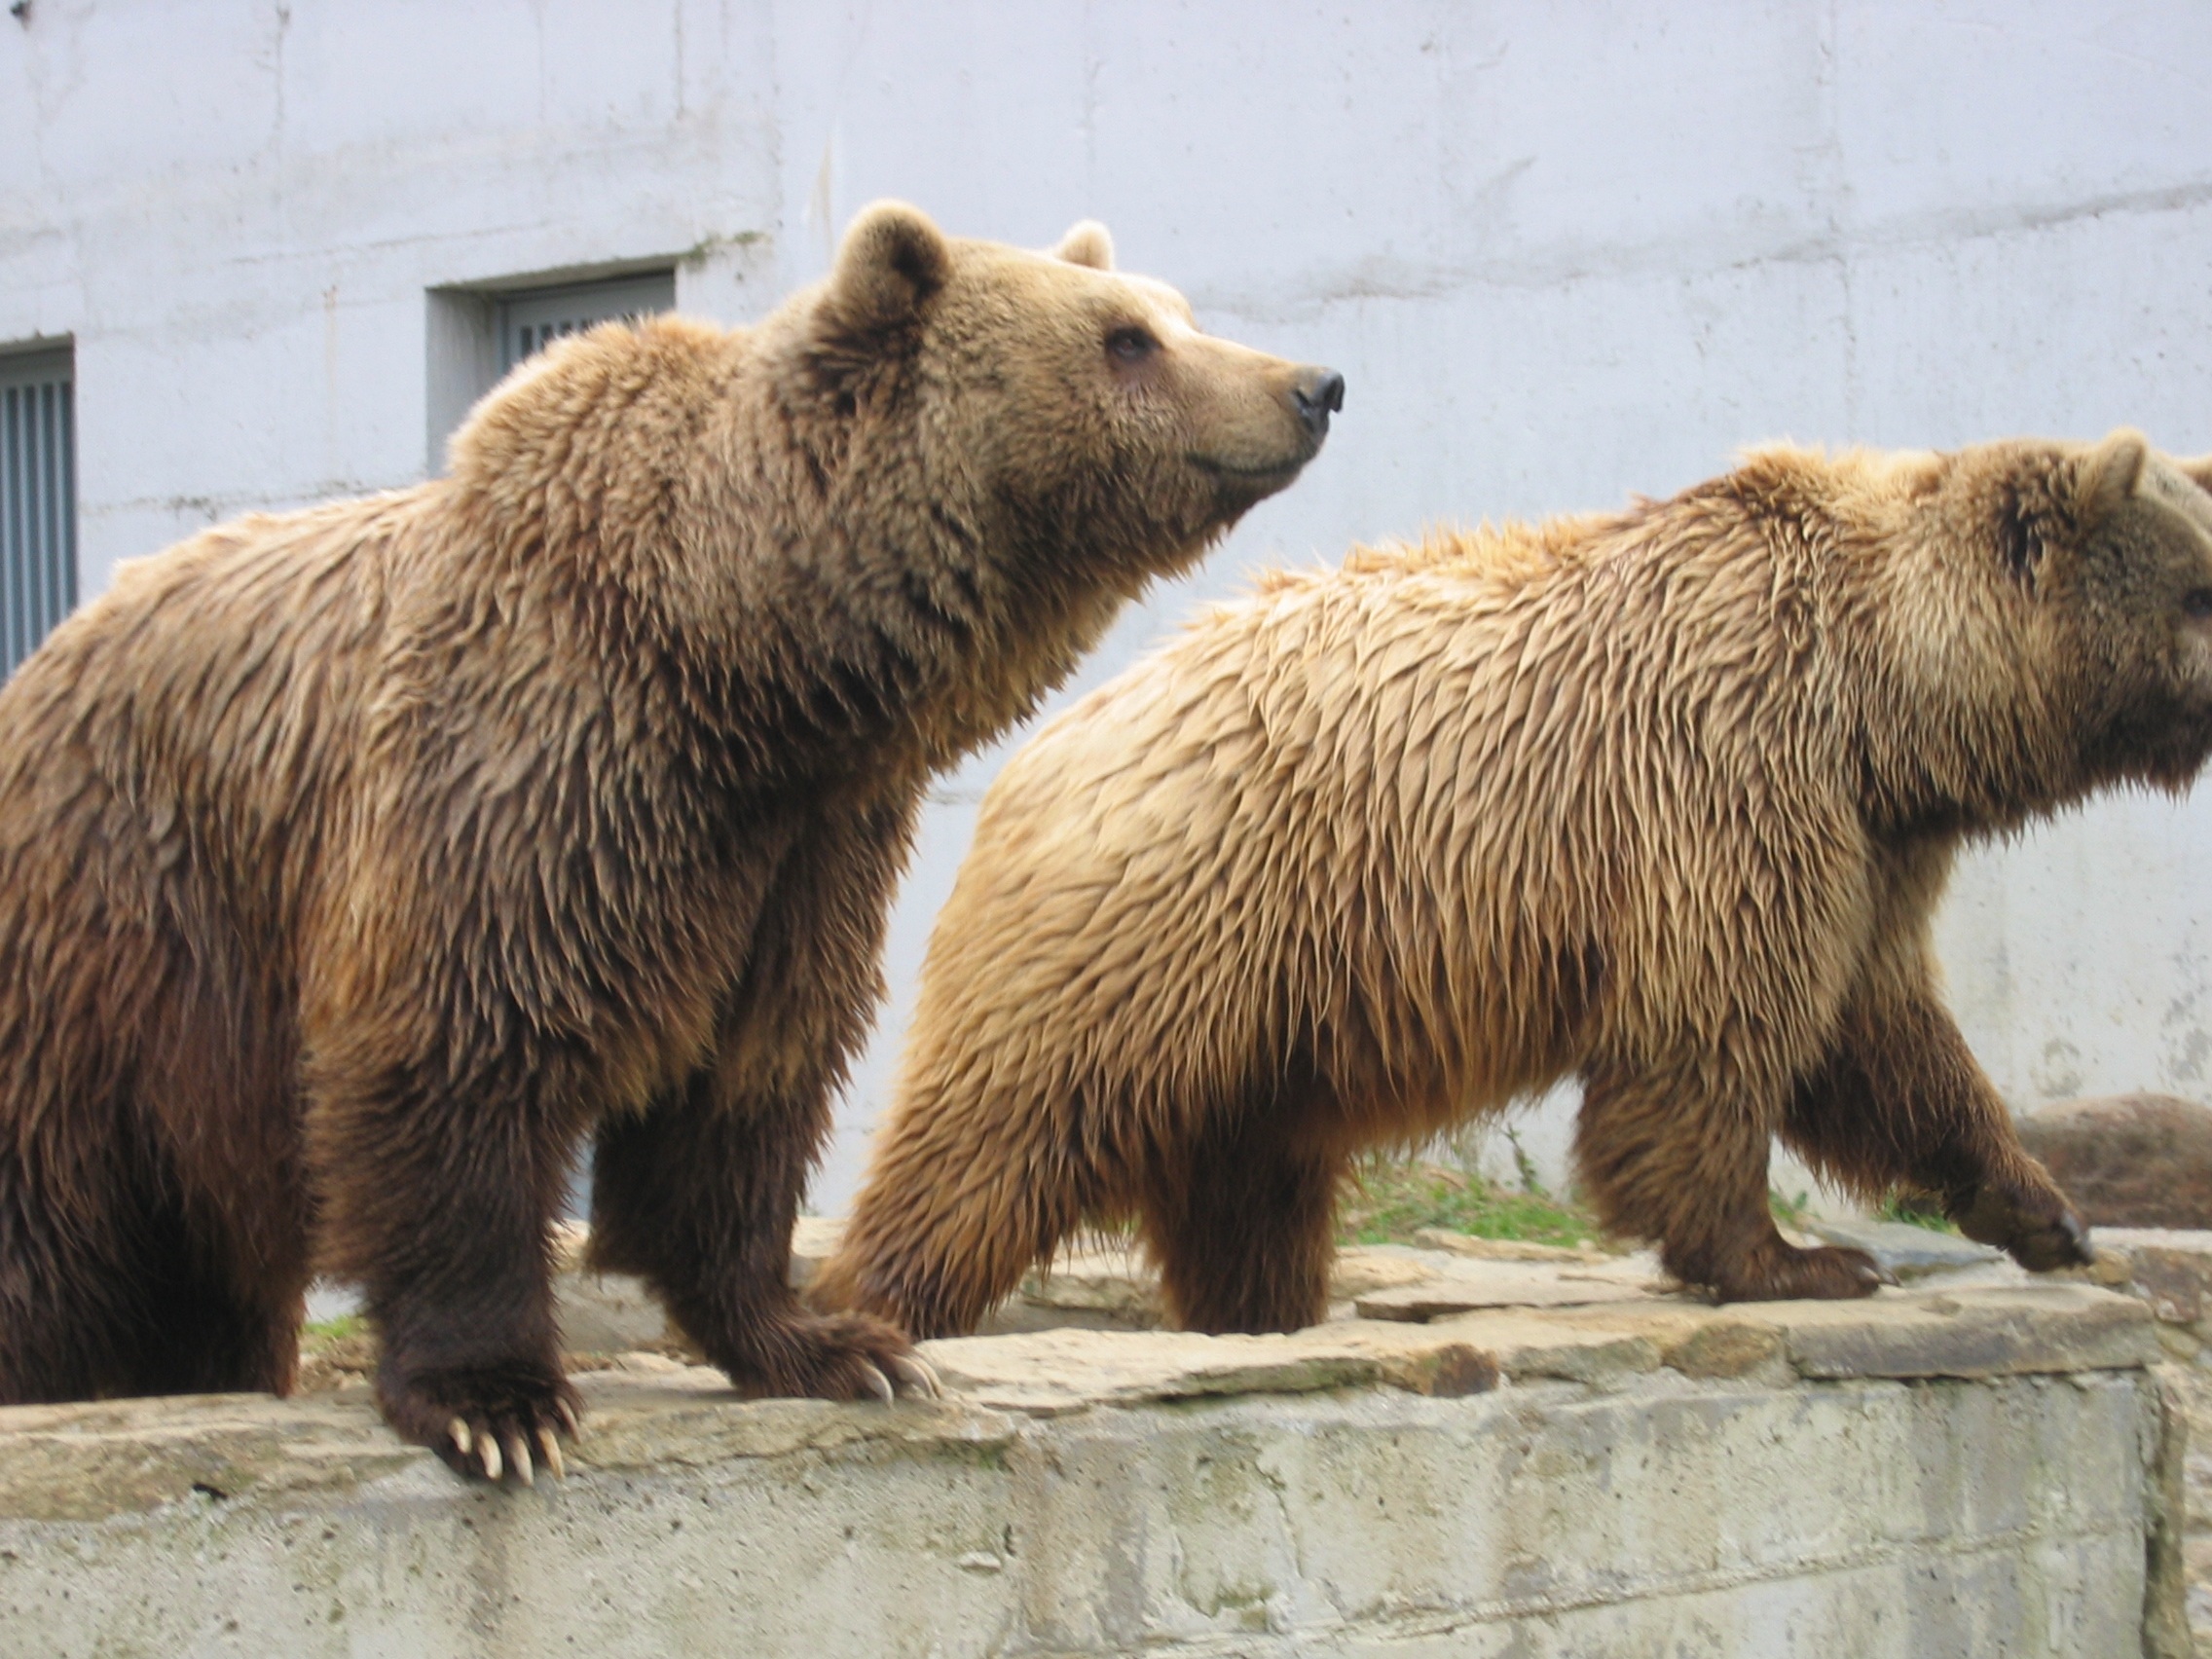
animal, bear, wildlife, zoo, mammal, fauna, brown bear, vertebrate, capybara, grizzly bear, dog breed group